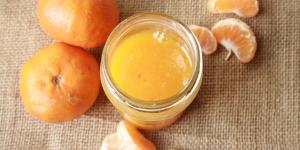
mermelada de mandarina casera